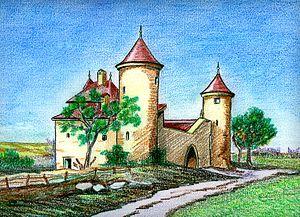
Le château d'Étrembières est une ancienne maison forte, de la fin du XIIIᵉ siècle ou du début du XIVᵉ siècle, remanié aux XVᵉ et XVIᵉ siècles et restauré au XXᵉ siècle, qui se dresse sur la commune d'Étrembières dans le département de la Haute-Savoie en région Auvergne-Rhône-Alpes.
Étrembières est une commune française située dans le département de la Haute-Savoie, en région Auvergne-Rhône-Alpes.